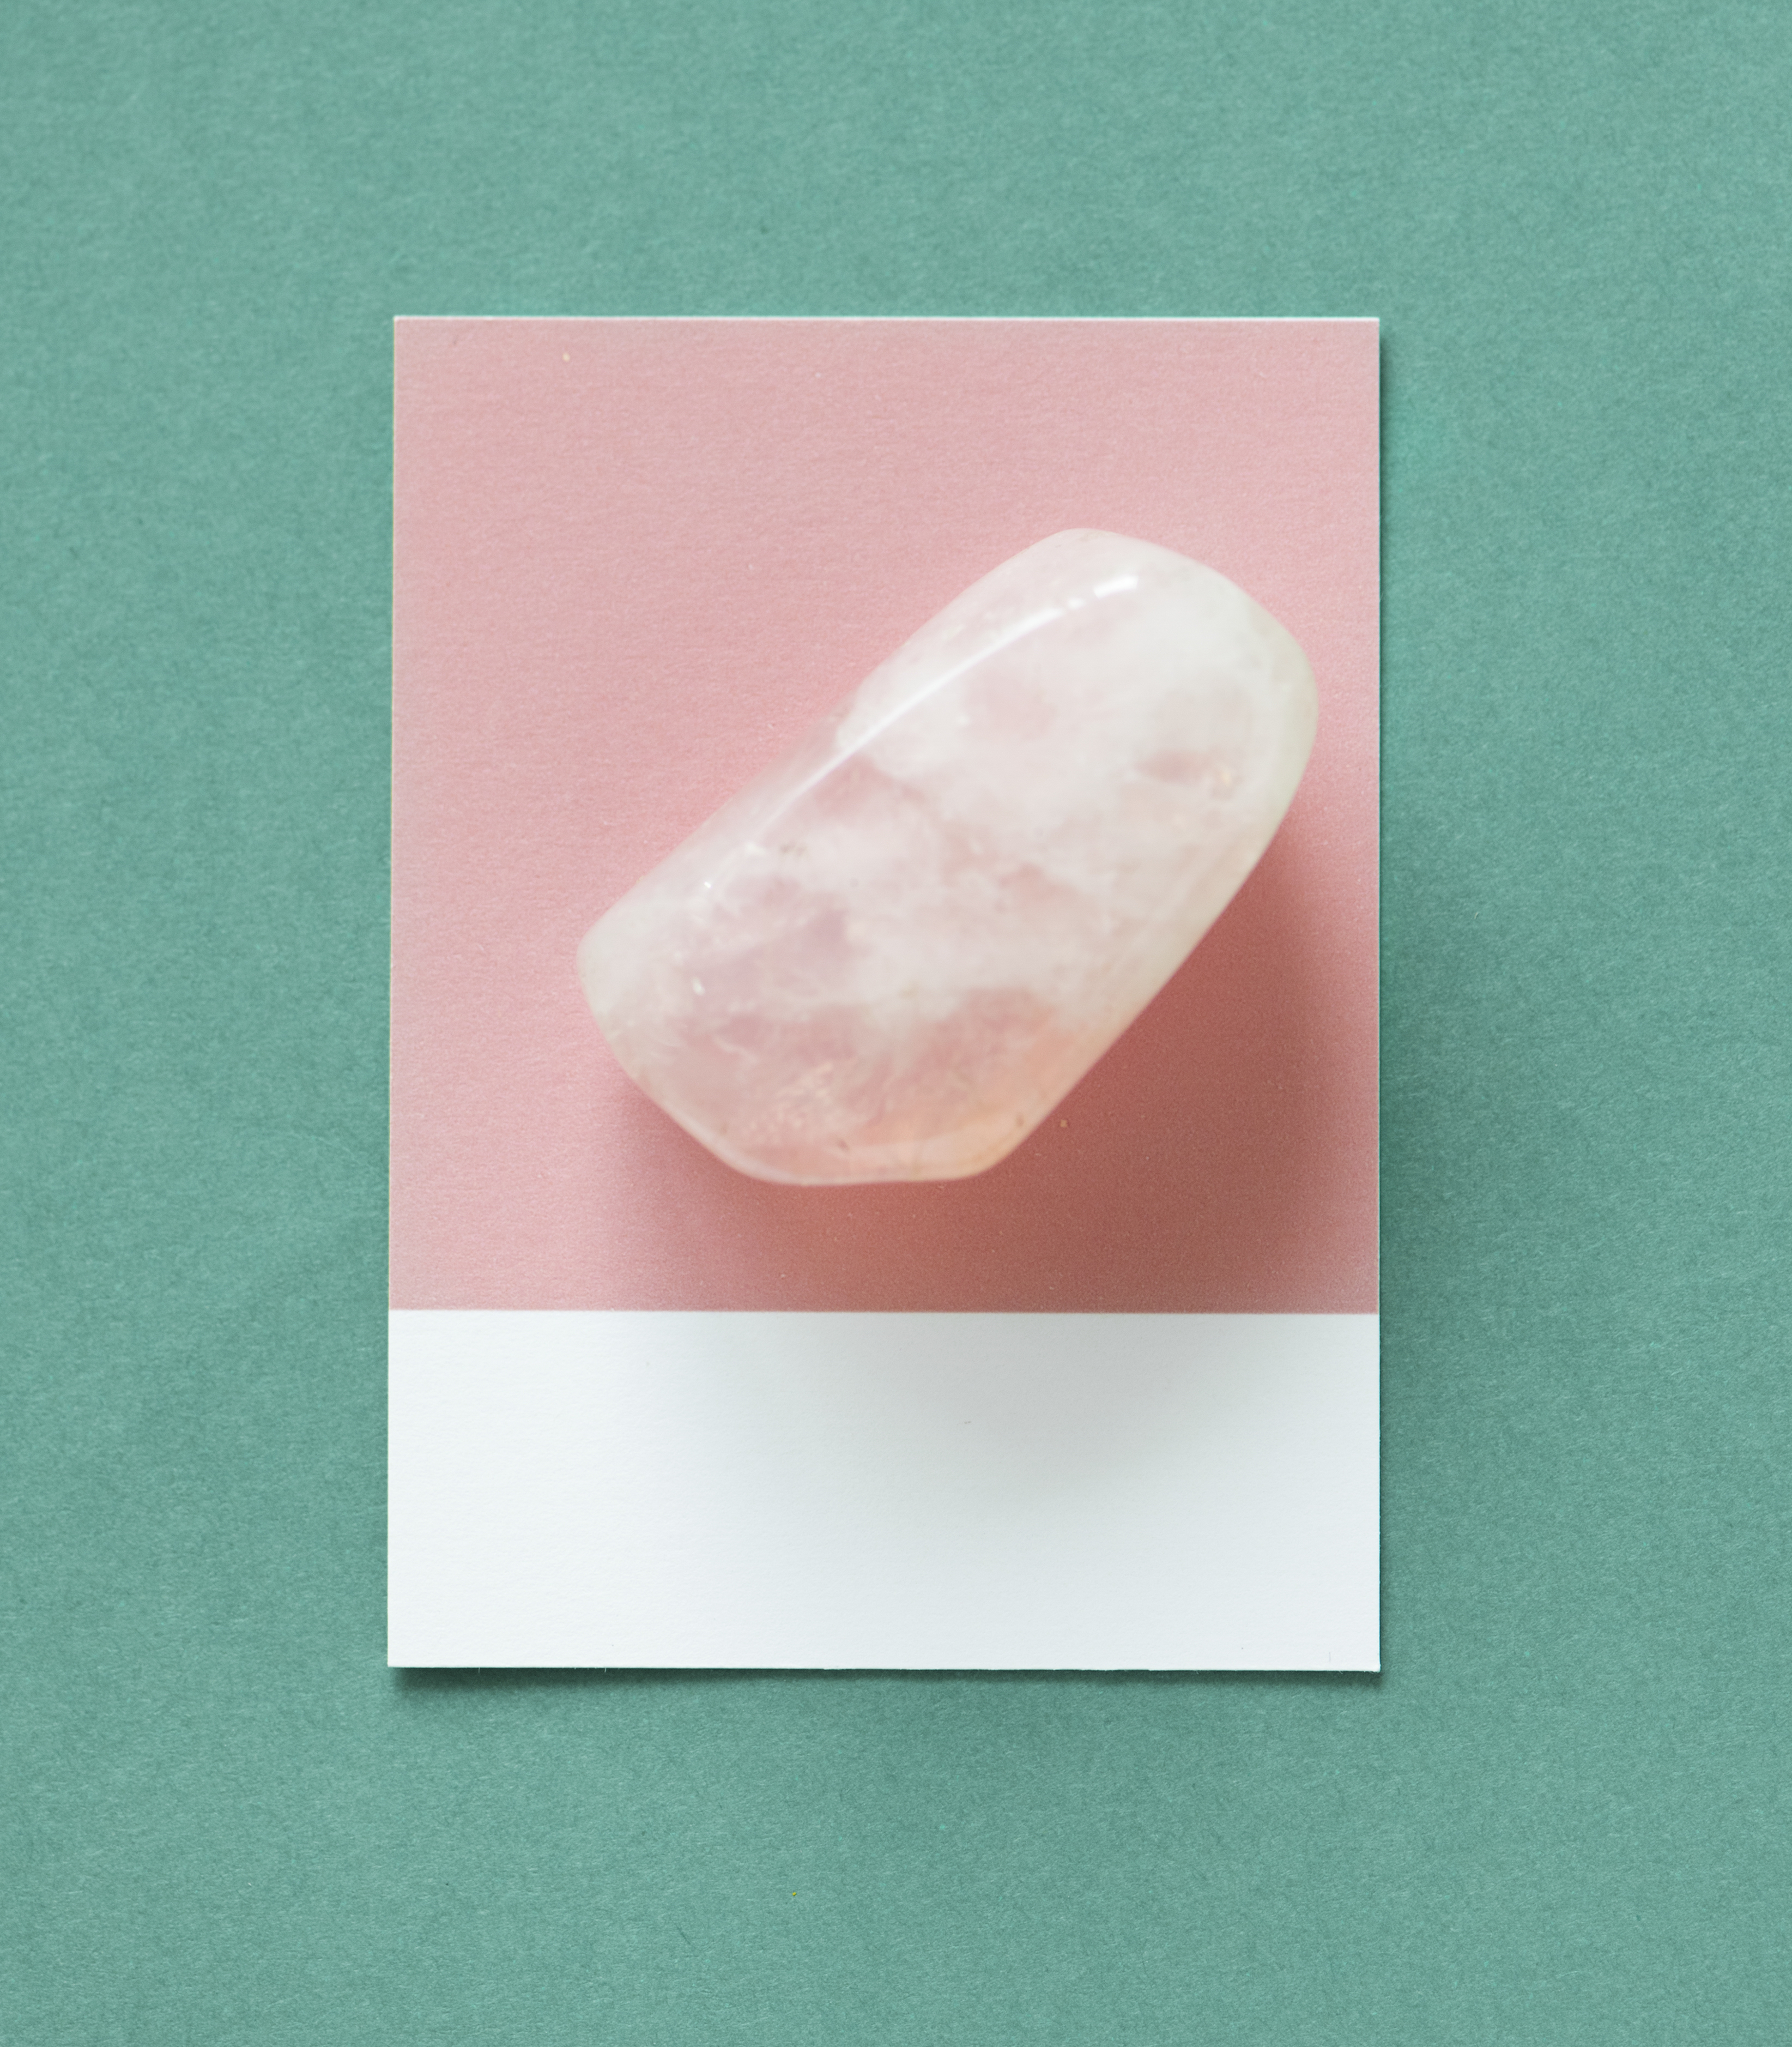
abstract, ancient, antique, art, bright, card, colorful, decorative, design, detail, gem, granite, green, grunge, macro, magical, marble, nature, old, ornament, paper, pastel, pattern, pink, precious, rock, space, stone, surface, texture, textured, vintage, quartz, mineral